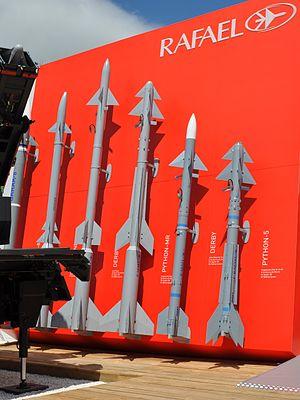
Missiles de la société Rafael Advanced Defense Systems exposés au Salon du Bourget 2011.
Rafael Advanced Defense Systems Ltd, connu sous le nom RAFAEL ou Rafael, est l'autorité israélienne pour le développement d'armes et de technologie militaire.